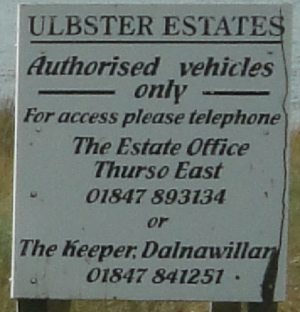
Panneau d'accès à la gare d'Altnabreac.
La gare d'Altnabreac est une station ferroviaire rurale desservant le hameau d'Altnabreac, dont la gare est l'élément principal. Elle se situe dans l'ancien comté de Caithness, dans les Highlands, en Écosse, à 66 km à l'ouest de Wick. Elle fait partie de la Far North Line.